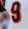
Number: 9